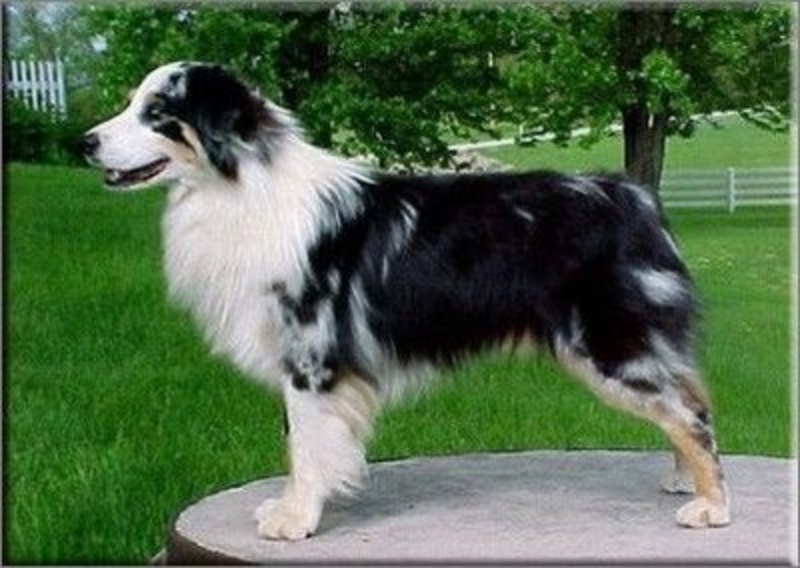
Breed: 245-n000098-Australian_Shepherd